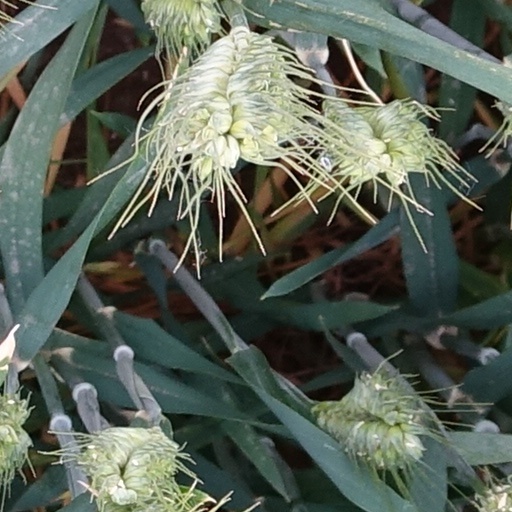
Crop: wheat